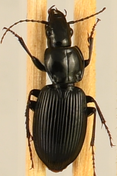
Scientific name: Pterostichus stygicus
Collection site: Smithsonian Environmental Research Center NEON (SERC), plot SERC_002